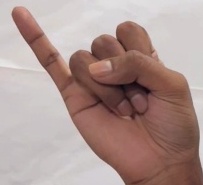
ASL sign: J